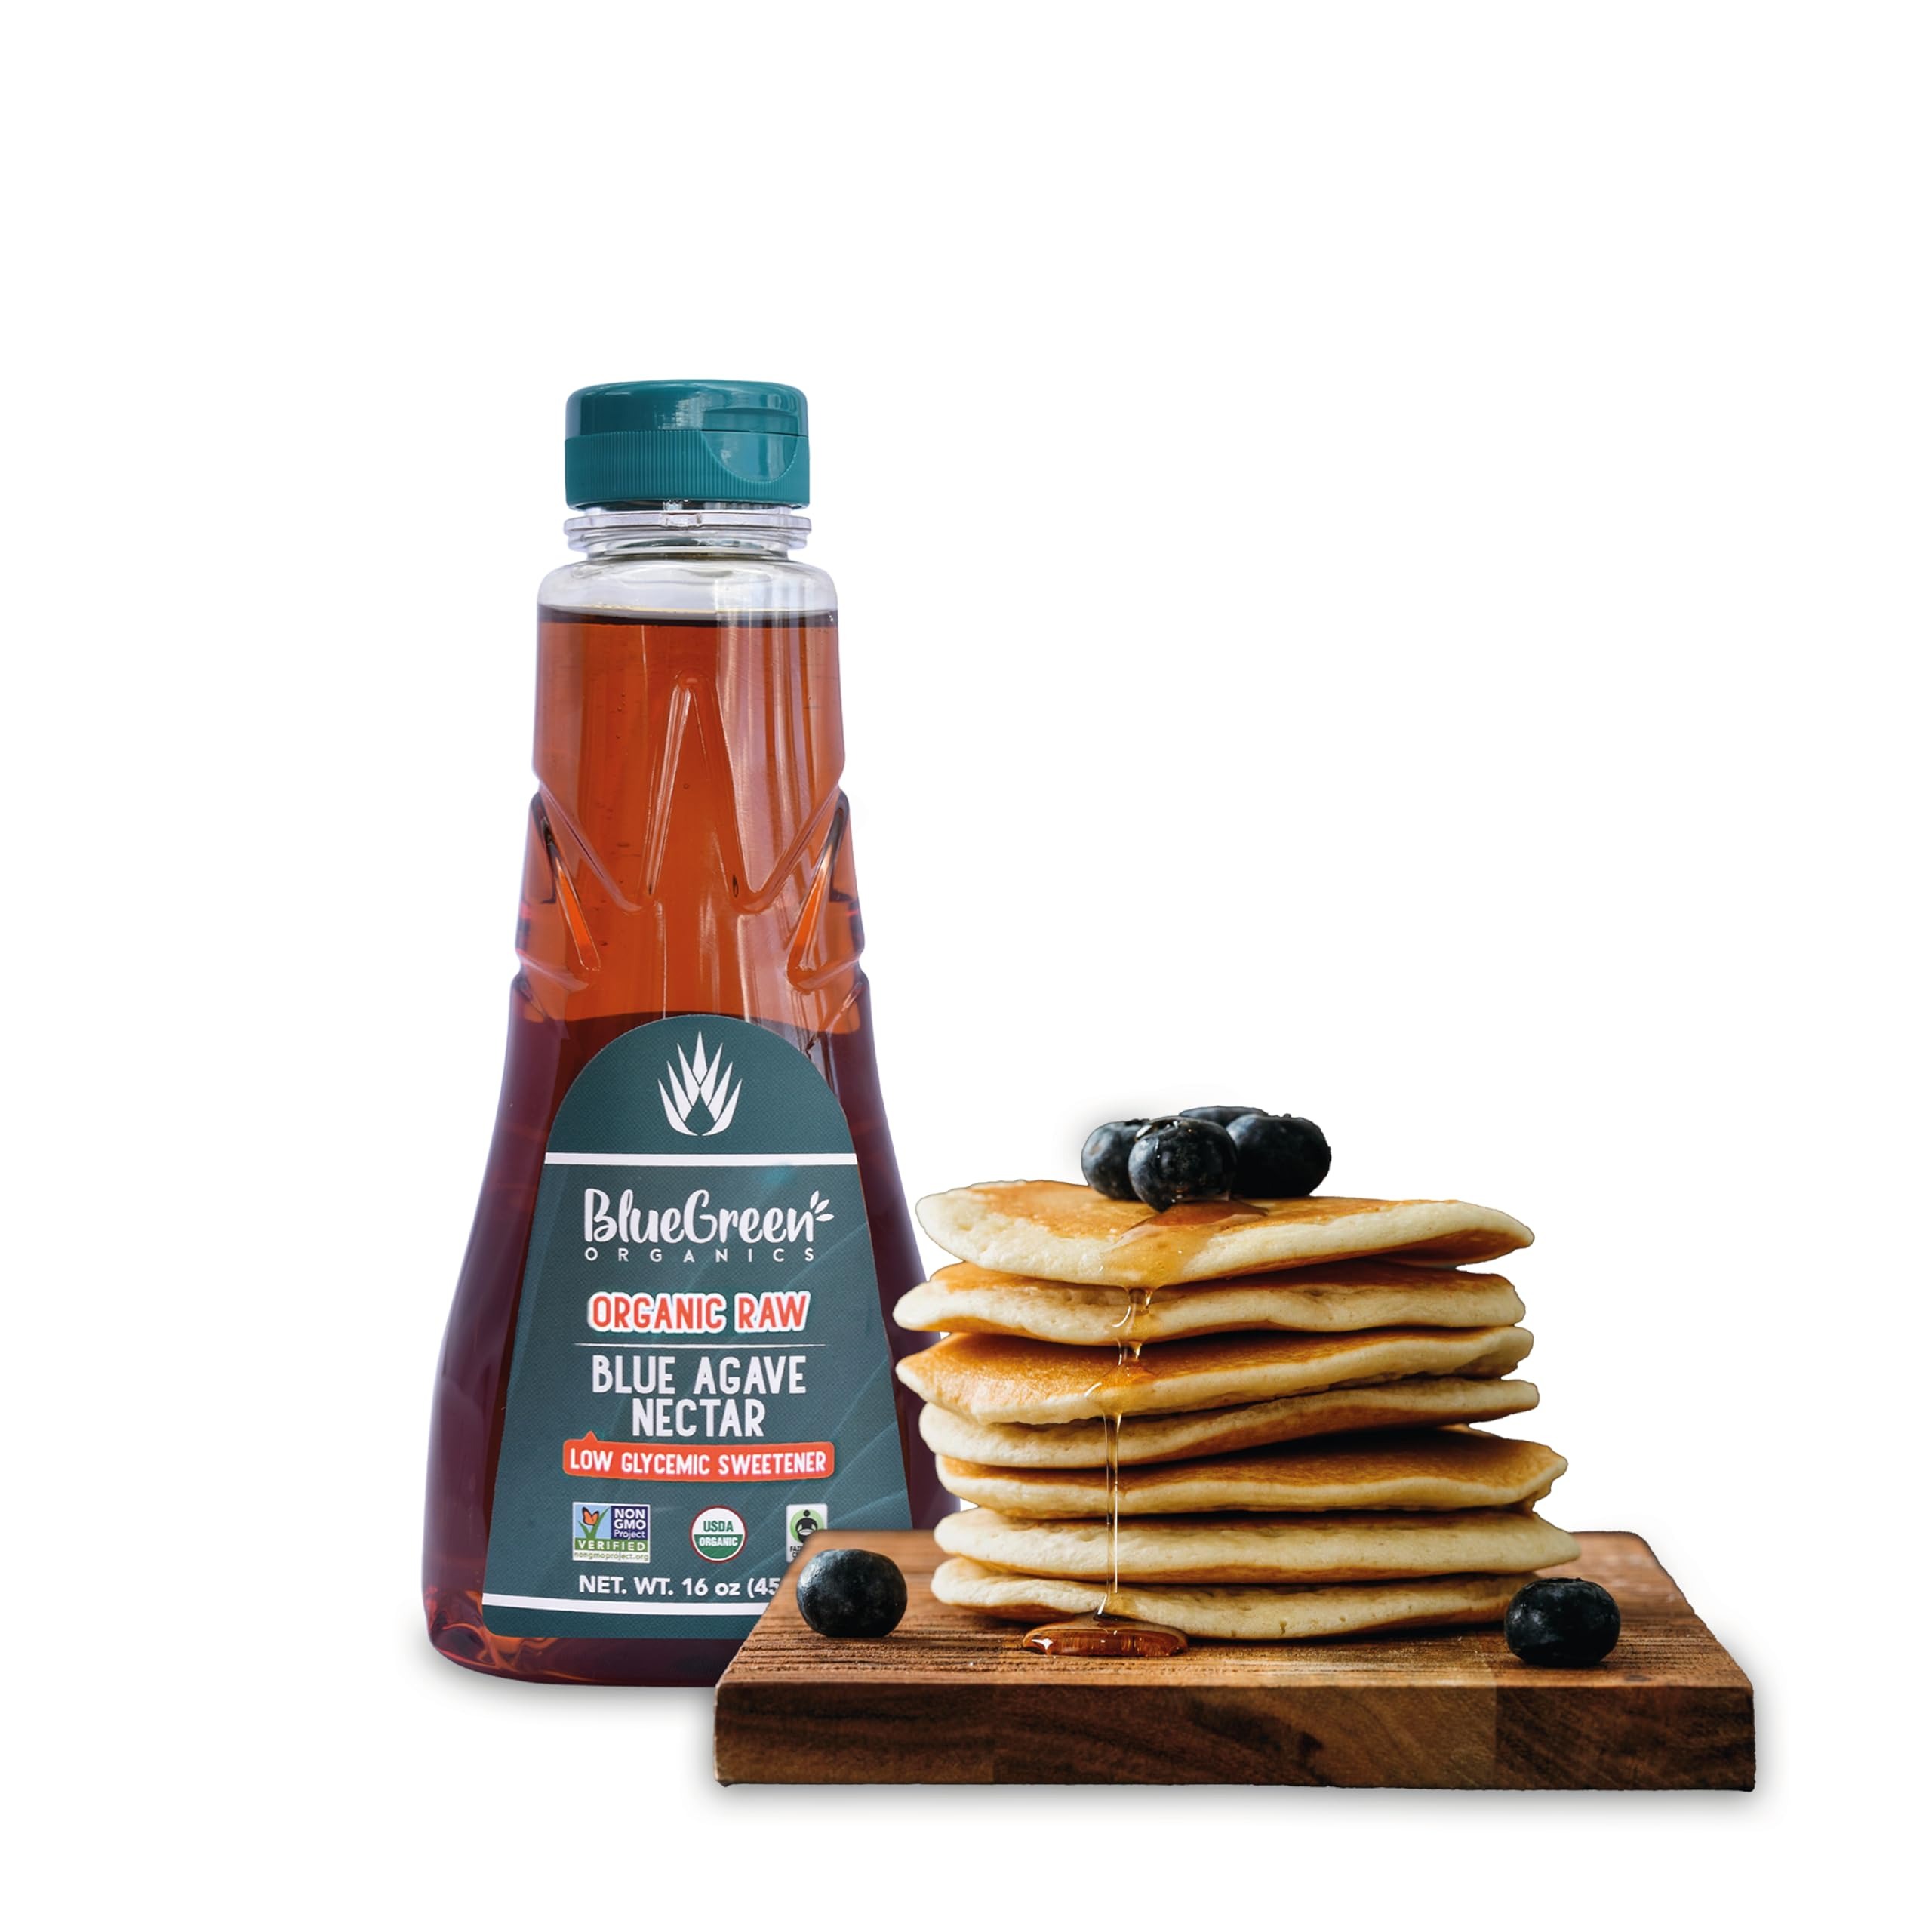
Item Name: BLUE GREEN ORGANICS, Agave syrup, Gluten free, Vegan, Low Carb, Organic, Sweetener, cakes, coffees, pancakes, drinks or any baked good, Family-friendly, Sugar substitute, Raw, 16 oz
Bullet Point 1: Tired of Sugar Highs? Try This! Deliciously Sweet & Low Calorie: Our organic agave syrup is the perfect guilt-free treat for your pancakes! It's a low-calorie, natural sweetener made from blue agave plant. Say goodbye to sugar highs!
Bullet Point 2: One of the best parts about our agave syrup? There's no weird aftertaste! Enjoy the pure, sweet flavor in every ounce, making it a delightful addition to all your foods/drinks.
Bullet Point 3: Non-Crystallizing & Allergen-Free: Say goodbye to crystallized messes! Our agave syrup stays smooth and pourable, making it a hassle-free addition to your pantry. It's also allergen-free, so it’s safe for everyone in the family.
Bullet Point 4: Pure & Natural: Our agave syrup is made from 100% blue agave & vegan, with no additives/fillers. You get pure agave, ensuring you’re treating your body to the best nature has to offer.
Bullet Point 5: Versatile & Kid-Friendly: Whether you're baking cookies, making coffee, or mixing cocktails, our agave syrup fits right in. Its high solubility means no clumps, just pure, easy sweetness.
Bullet Point 6: 100% pure blue Agave nectar
Bullet Point 7: USDA organic, low glycemic
Bullet Point 8: Non-GMO project verified
Bullet Point 9: Kosher, gluten free, vegan
Bullet Point 10: All natural, low calorie solution
Value: 16.0
Unit: Ounce

Price: 7